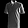
Label: T - shirt / top